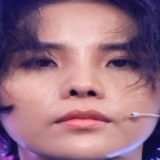
ca sĩ Cát Tường